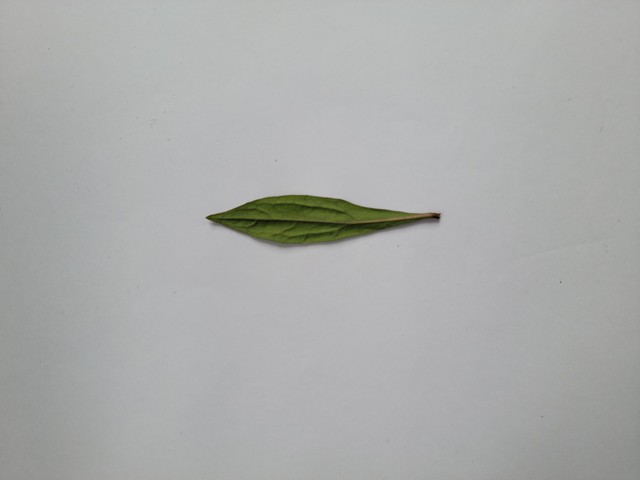
Plant: ayapan